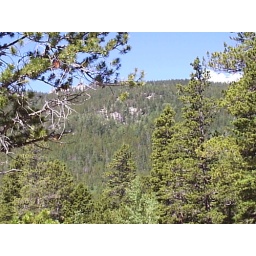
I road over this mountain and down it